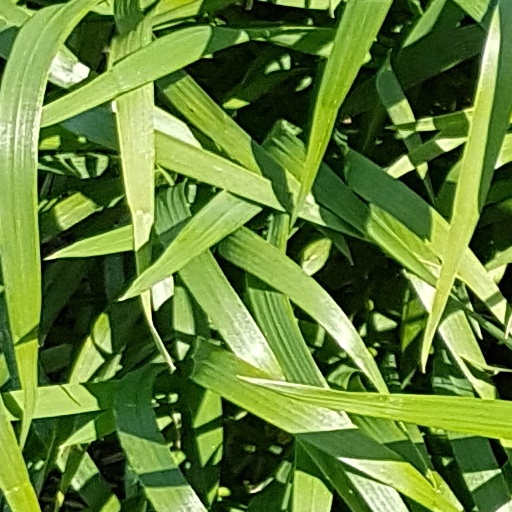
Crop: wheat